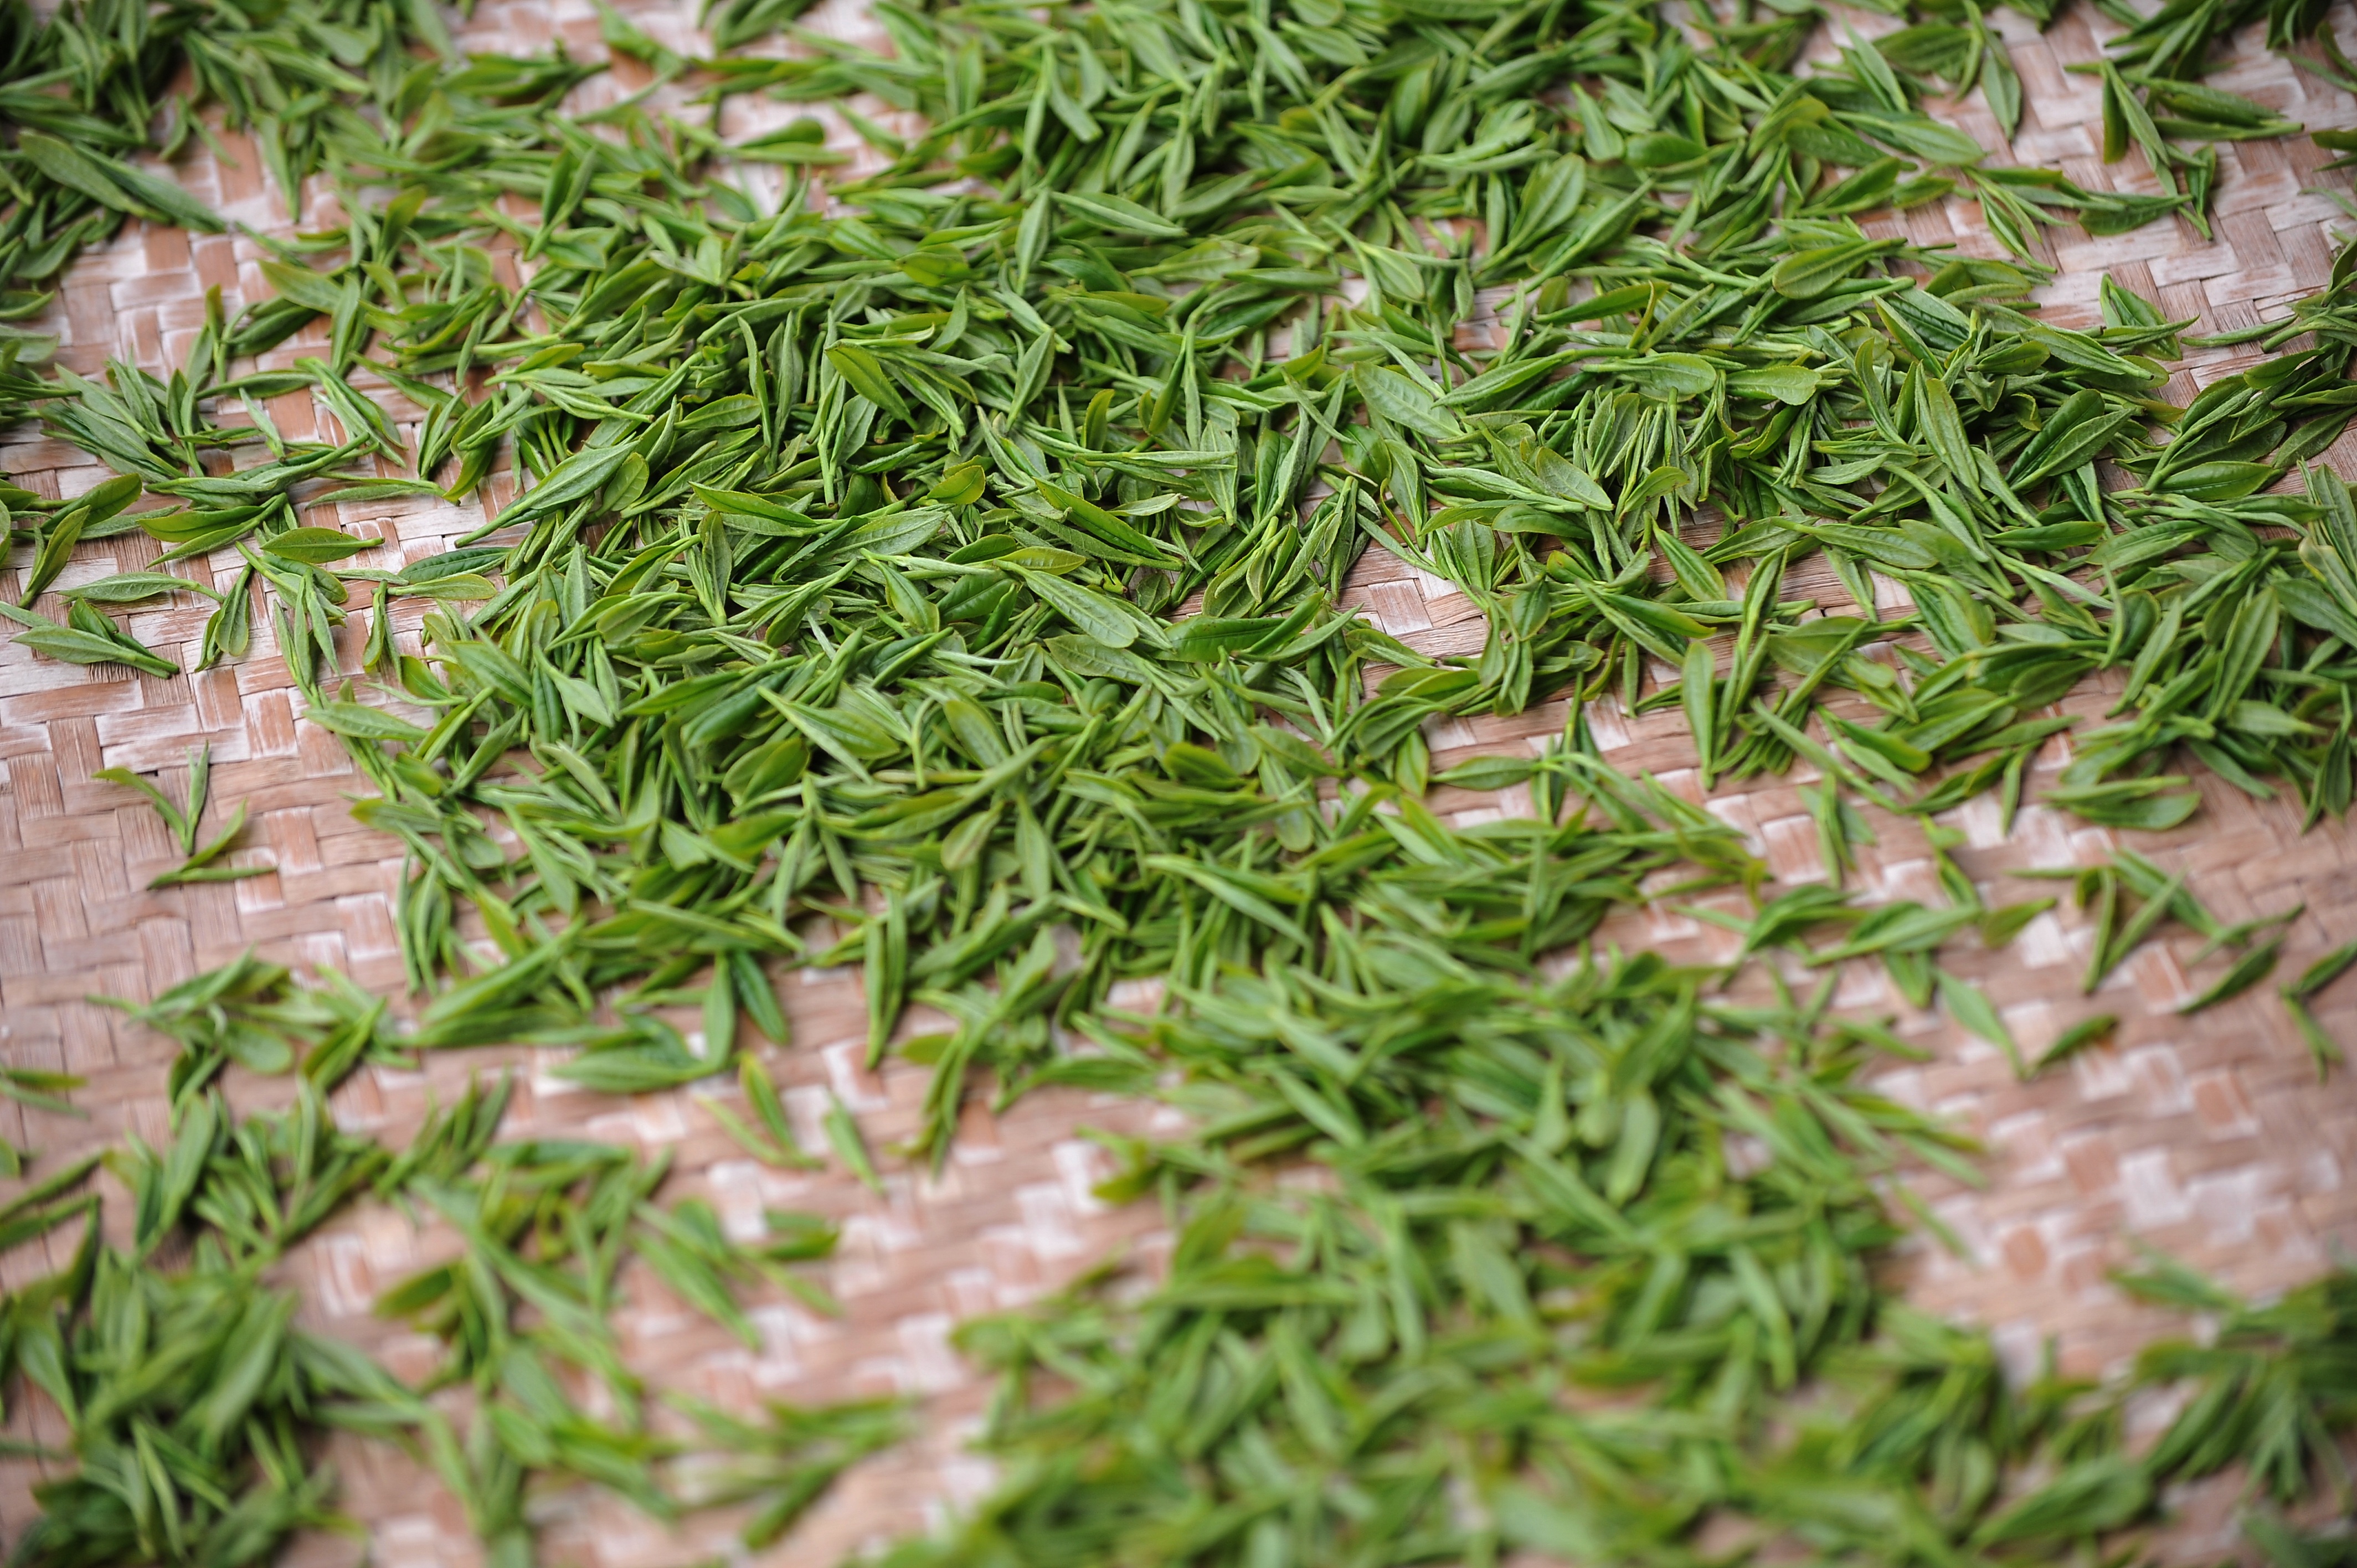
grass, plant, lawn, tea, leaf, flower, food, herb, produce, vegetable, green tea, rosemary, dill, flowering plant, tea garden, grass family, land plant, fines herbes